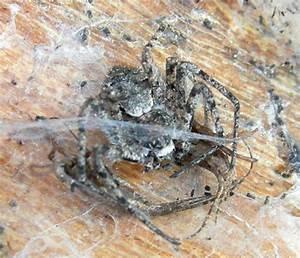
spider